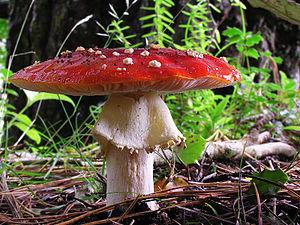
Une Amanite tue-mouches (Amanita muscaria) poussant sous des Pins de Monterey (Pinus radiata), à Wellington, Nouvelle-Zélande.